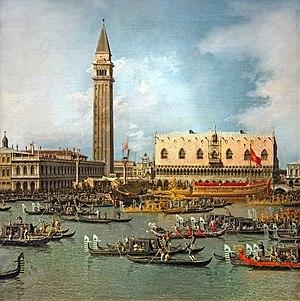
Giovanni Antonio Canal, plus connu sous le nom de Canaletto, est un peintre vénitien célèbre pour ses panoramas de Venise.
Un peintre de cour est un artiste qui peint pour les membres des familles royales ou des familles de la noblesse, parfois avec un salaire fixe et à une condition d'exclusivité où l'artiste ne doit pas entreprendre d'autres activités. Surtout à la fin du Moyen Âge, ils sont souvent titulaires de la charge de gentilhomme de la Chambre. Outre leur rémunération, ils reçoivent habituellement un titre officiel et souvent une pension à vie, même si les arrangements sont très variables. Pour l'artiste, une nomination à la cour a l'avantage de le libérer des restrictions des guildes de peintre locales, bien qu'au Moyen Âge et à la Renaissance, ils soient aussi souvent amenés à faire des travaux décoratifs dans les palais et à créer des œuvres temporaires pour des divertissements et des expositions de cour. Certains artistes, comme Jan van Eyck ou Diego Velázquez, sont utilisés dans d'autres capacités à la cour en tant que diplomates, fonctionnaires ou administrateurs
Cet article présente la chronologie de Venise, en tant qu'État indépendant et souverain. Elle prend fin le 9 mai 1797. Voici alors sa chronologie :
Si les parades navales existent depuis l'Antiquité, et si certaines comme le « Mariage avec la mer » à Venise sont particulièrement anciennes et connues, c'est depuis quelques décennies que les fêtes maritimes ont connu une ampleur considérable en France et dans toute l’Europe, atteignant par exemple le million de visiteurs aux Fêtes de Brest.